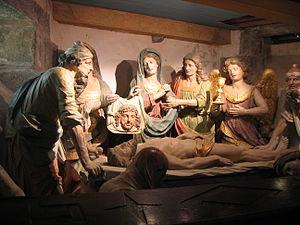
Cette page est destinée à fournir une liste illustrée provisoirement non exhaustive des principales Mise au tombeau du Christ situées en France qu'il s'agisse de groupes de statues en Ronde-bosse, de bas ou haut relief. Elle est articulée dans l'ordre géographique, par département, puis par commune, puis par lieu ou édifice, puis par ordre chronologique. Une mise au tombeau lorsqu'elle est complète se compose de huit personnages. Dans un sarcophage Jésus-Christ est entouré de Joseph d'Arimathie, Marie, Jean, les trois saintes femmes qui sont Marie de Magdala, Marie-Salomé, Marie Jacobé et Nicodème.
La Mise au tombeau de Saint-Thégonnec est un ensemble de sculptures baroques en bois de chêne polychrome représentant le dernier épisode de la Passion du Christ. Il est situé dans la crypte de l’ossuaire de l’enclos paroissial de Saint-Thégonnec et a été réalisé entre 1699 et 1702 par Jacques Lespagnol, sculpteur à Morlaix.